Helium–neon laser

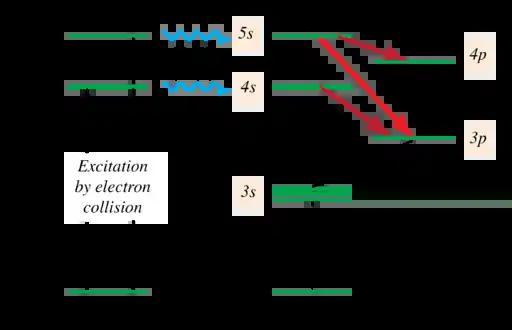

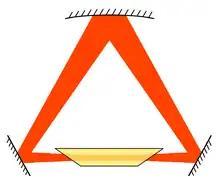
Ring He-Ne Laser

The mechanism producing population inversion and light amplification in a He-Ne laser plasma originates with inelastic collision of energetic electrons with ground-state helium atoms in the gas mixture. As shown in the accompanying energy-level diagram, these collisions excite helium atoms from the ground state to higher energy excited states, among them the 2S and 2S (LS, or Russell–Saunders coupling, front number 2 indicates that an excited electron is = 2 state) are long-lived metastable states. Because of a fortuitous near-coincidence between the energy levels of the two He metastable states and the 5s and 4s (Paschen notation) levels of neon, collisions between these helium metastable atoms and ground-state neon atoms results in a selective and efficient transfer of excitation energy from the helium to neon. This excitation energy transfer process is given by the reaction equations